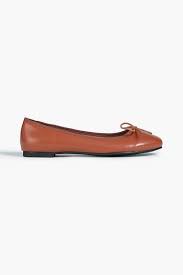
Label: Ballet Flat